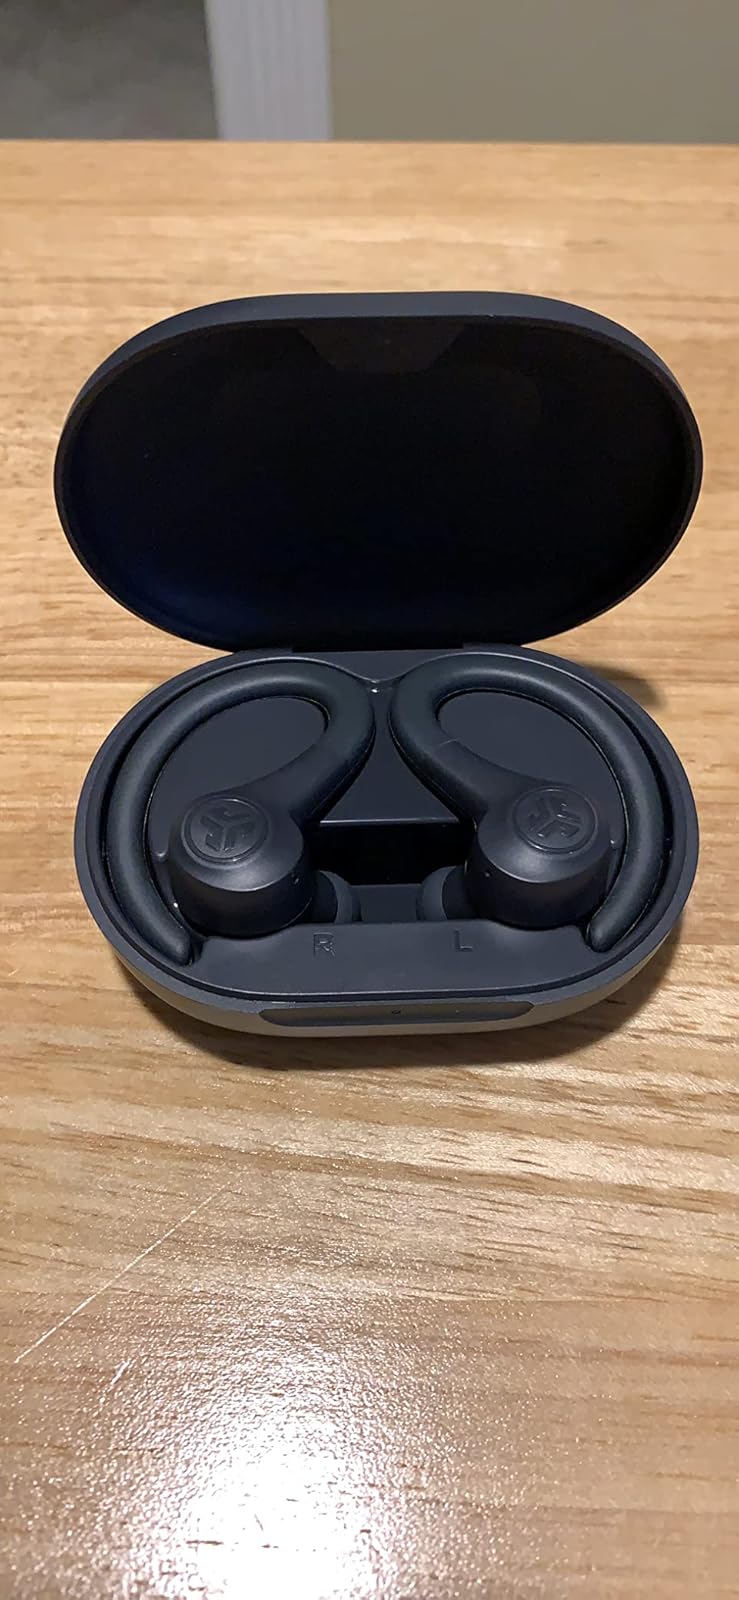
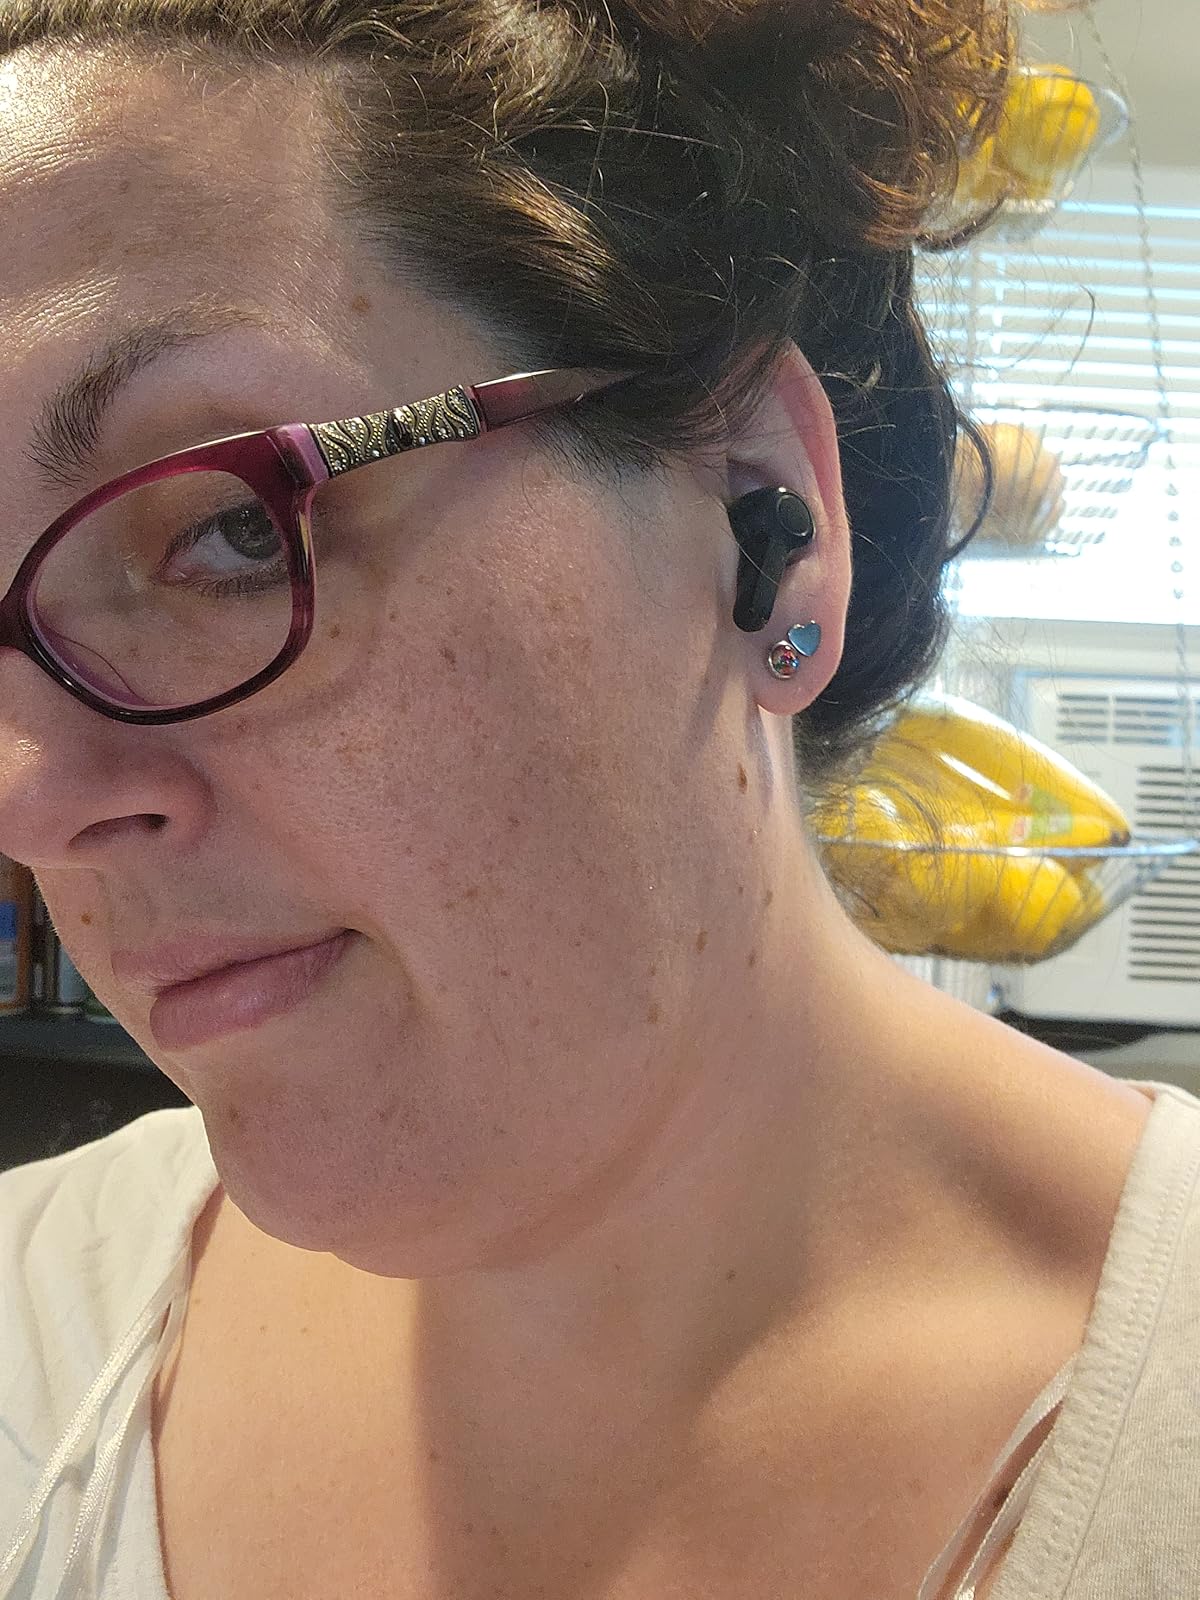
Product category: earbuds
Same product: no